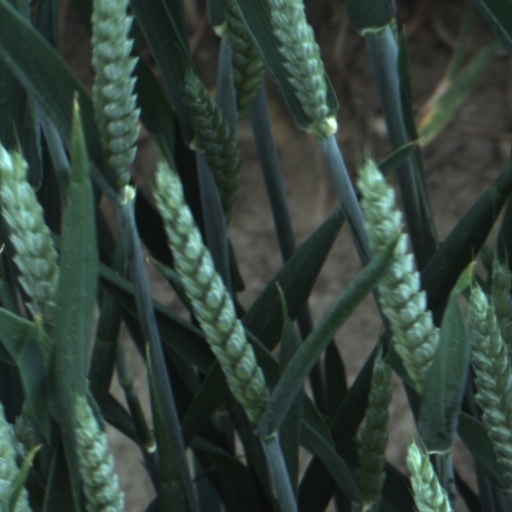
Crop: wheat